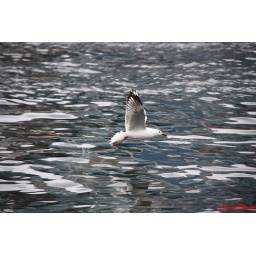
Seagull flying over silver water in Sydney Darling Harbour